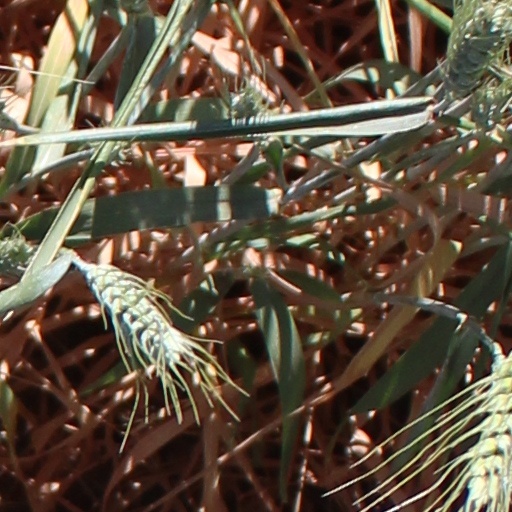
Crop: wheat